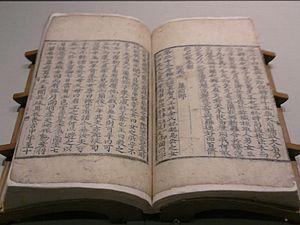
Les trésors nationaux de Corée du Sud sont un ensemble d'objets et de bâtiments qui ont été reconnus par le gouvernement sud-coréen pour leur exceptionnelle valeur historique, artistique et culturelle.
Le Samguk Yusa est un recueil de contes, légendes et faits historiques concernant les trois royaumes de Corée. Le texte est écrit en chinois littéraire comme il était d'usage à l'époque. Il fut compilé, au moins en partie, par le moine bouddhiste Il-yeon à la fin du XIIIᵉ siècle, un siècle après le Samguk Sagi. Il fait partie de la liste des trésors nationaux coréens.